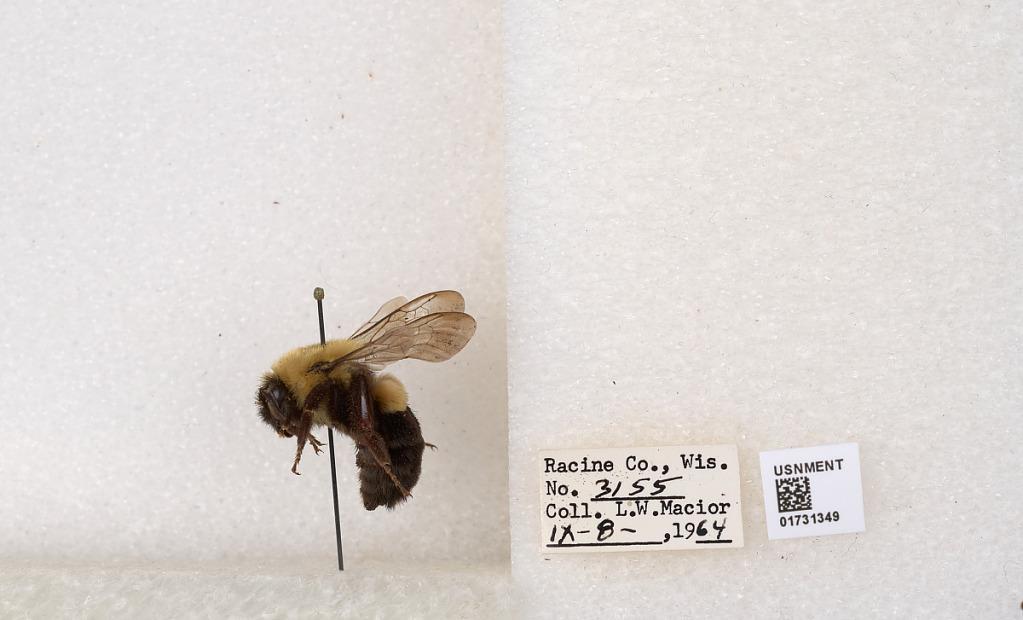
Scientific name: Bombus impatiens Cresson
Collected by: L. Macior
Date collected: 1964-9-8
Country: United States
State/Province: Wisconsin
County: Racine
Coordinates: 42.7299, -87.8123